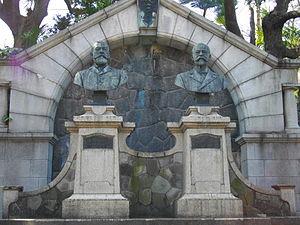
Erwin Bälz est un interniste et anthropologue allemand qui fut le médecin personnel de la famille impériale du Japon. Il contribua au développement de la médecine occidentale au Japon pendant l'ère Meiji.